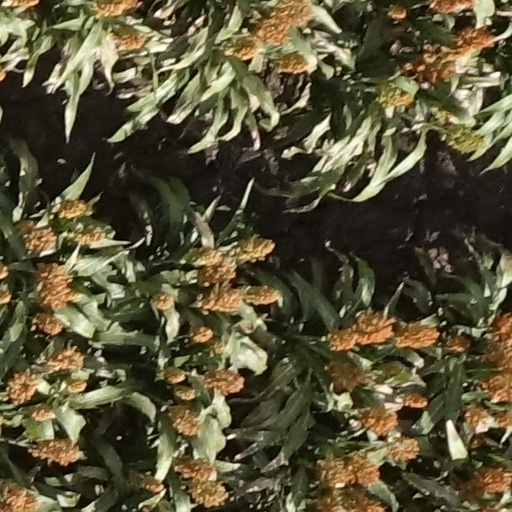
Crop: sorghum